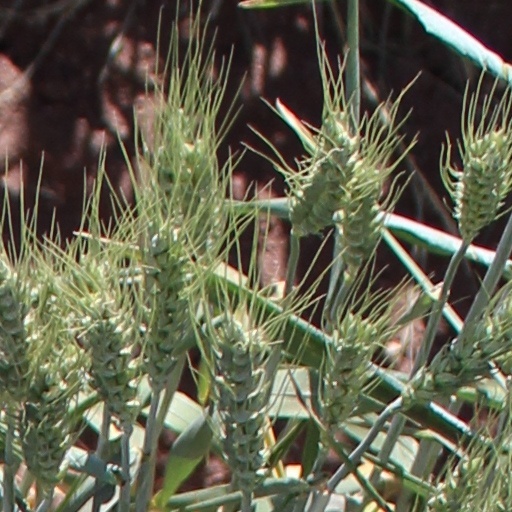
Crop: wheat